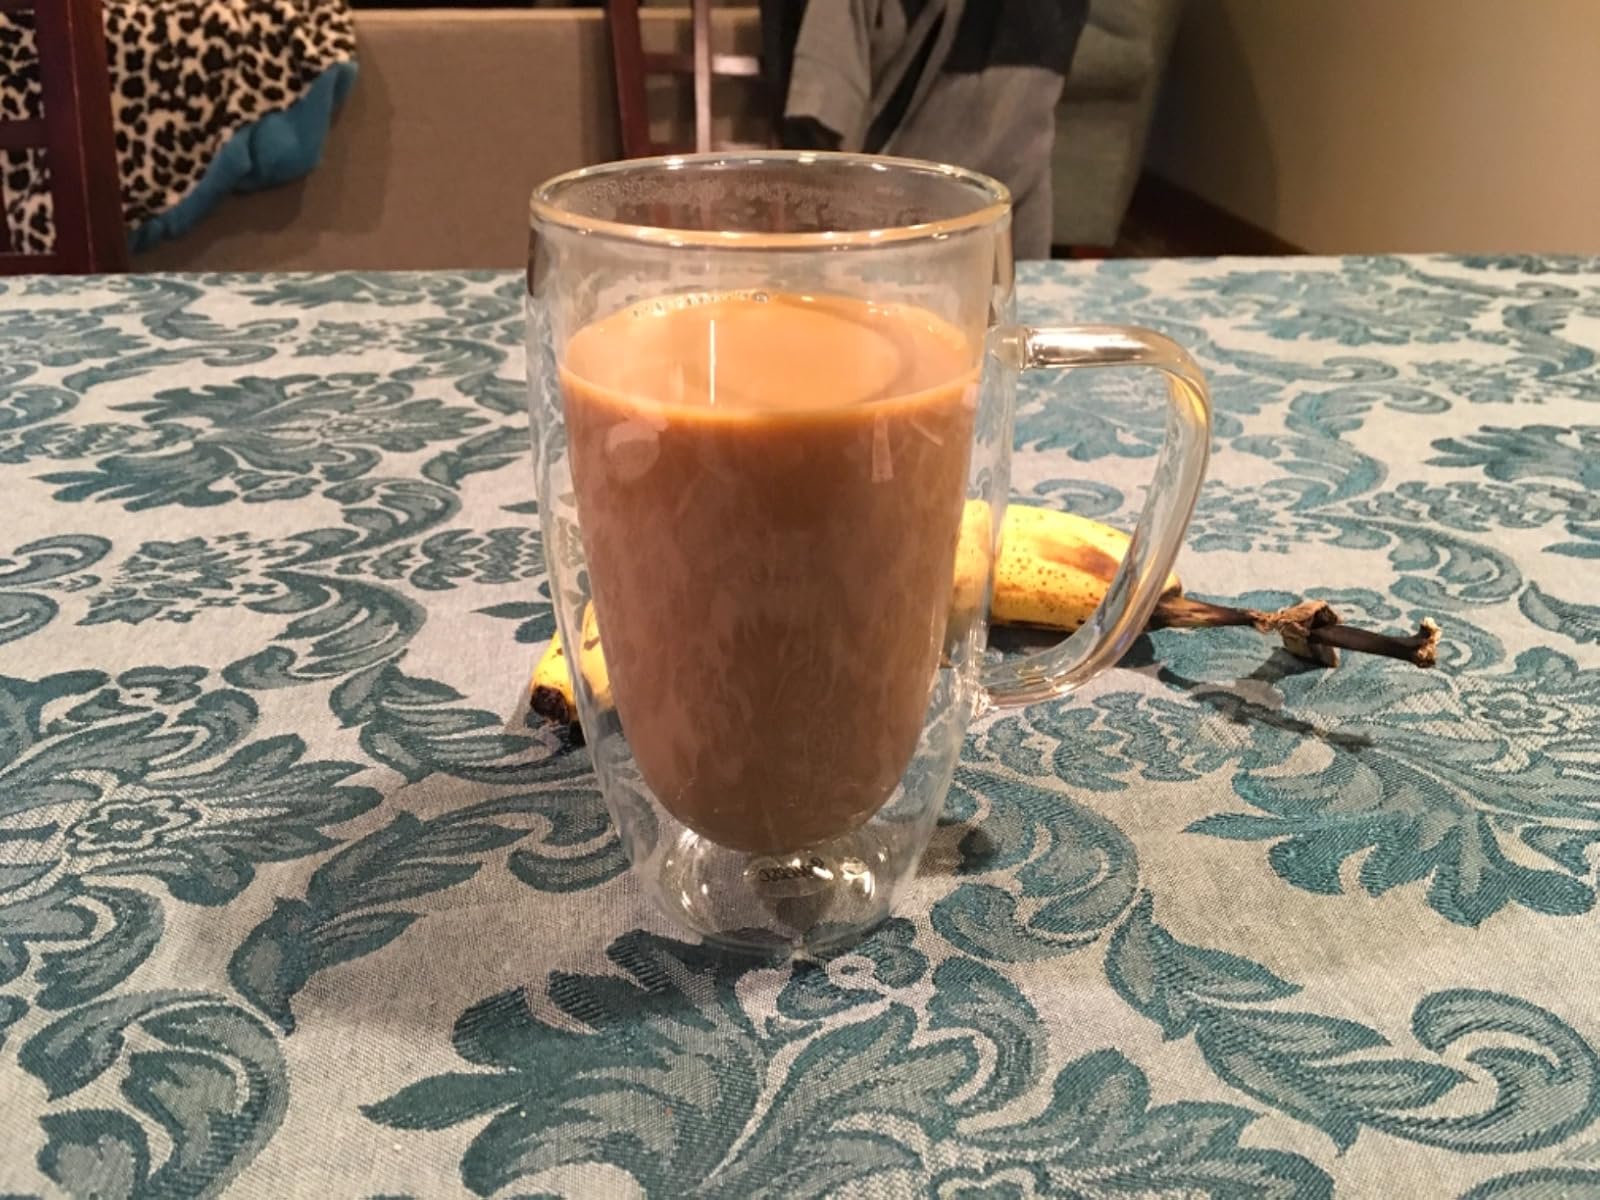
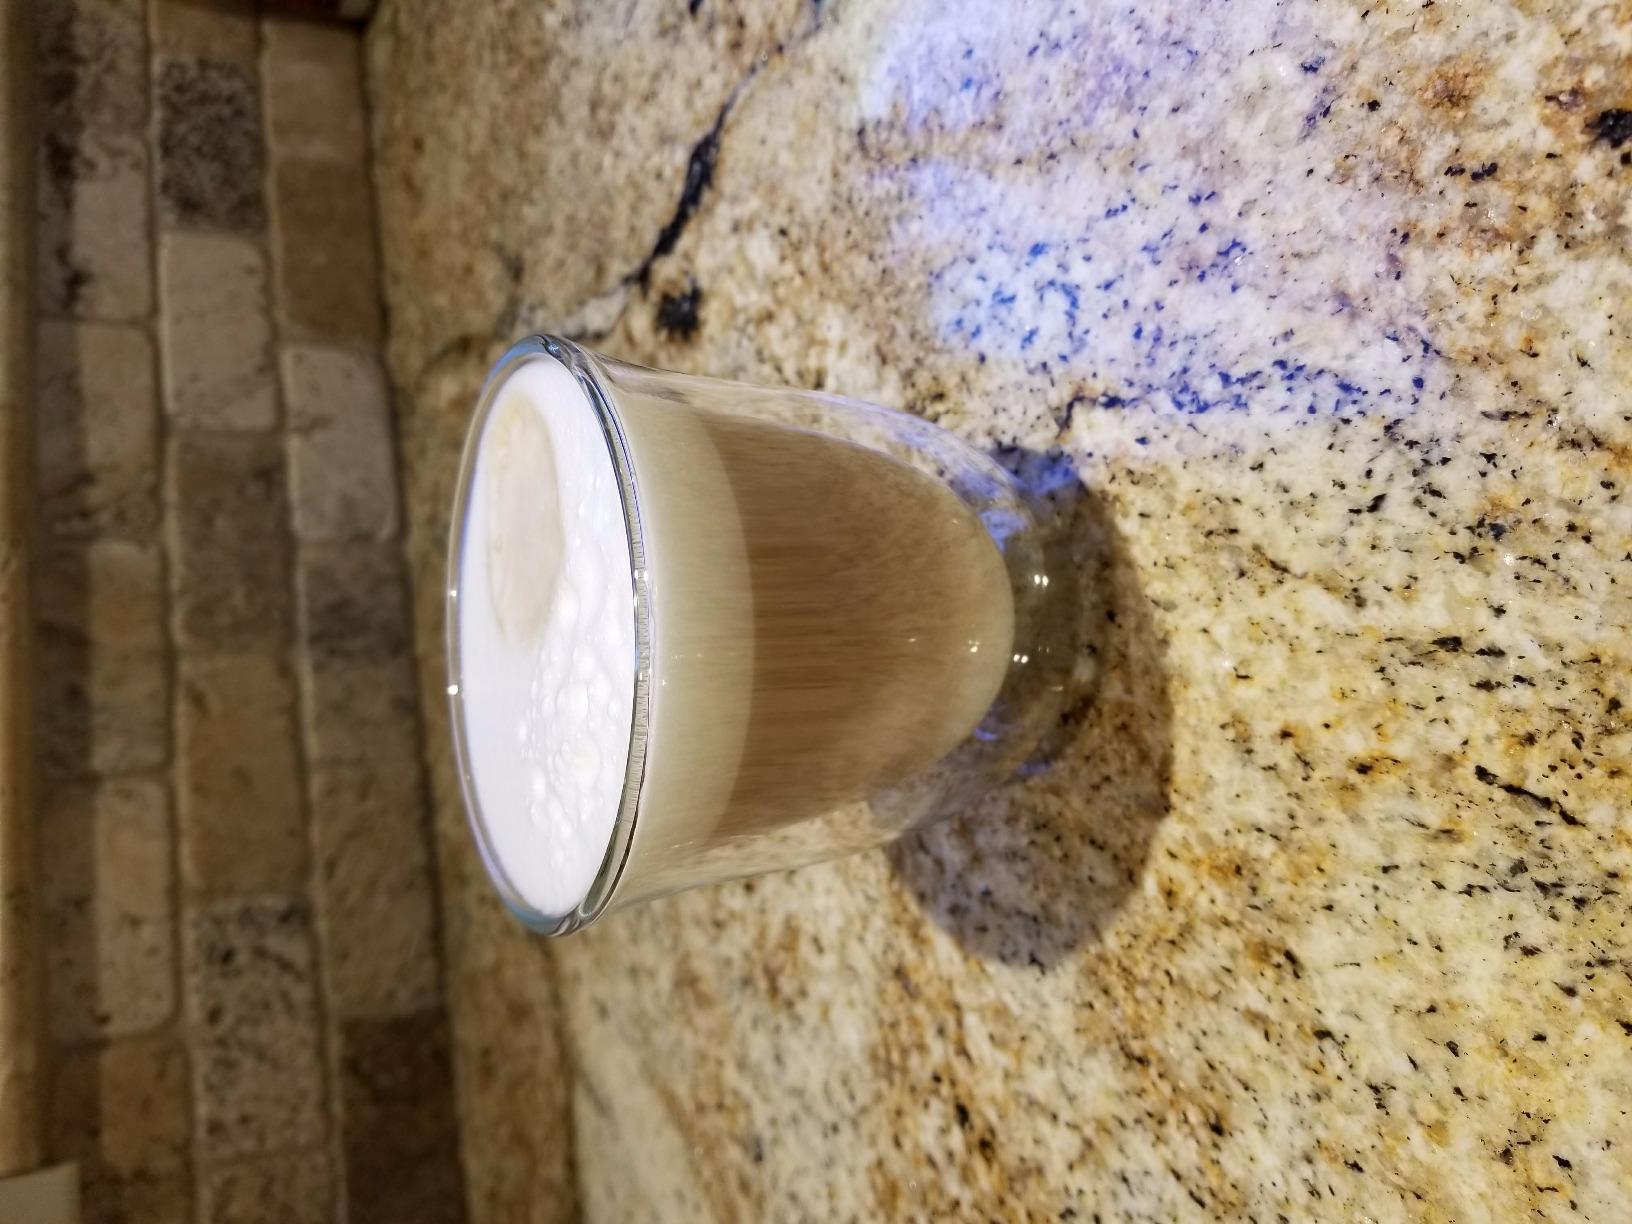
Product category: items_mug
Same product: no